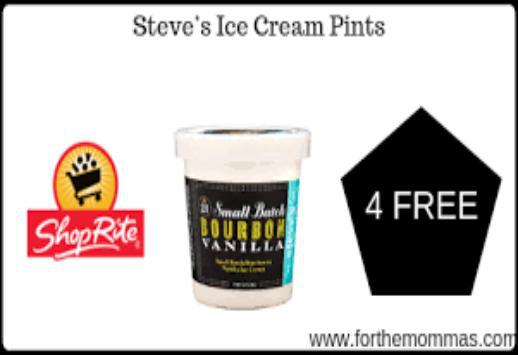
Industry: Food